William Leroy Broun

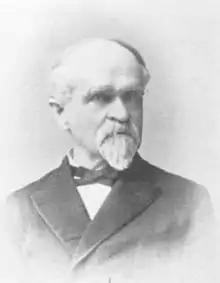
Broun pictured in "The Glomerata 1897", Auburn yearbook

William Leroy Broun (October 1, 1827 – January 24, 1902) was the President of the Agricultural and Mechanical College of Alabama, then known as the Alabama Polytechnic Institute, now known as Auburn University, from 1882 to 1902, with a one-year hiatus in 1883.